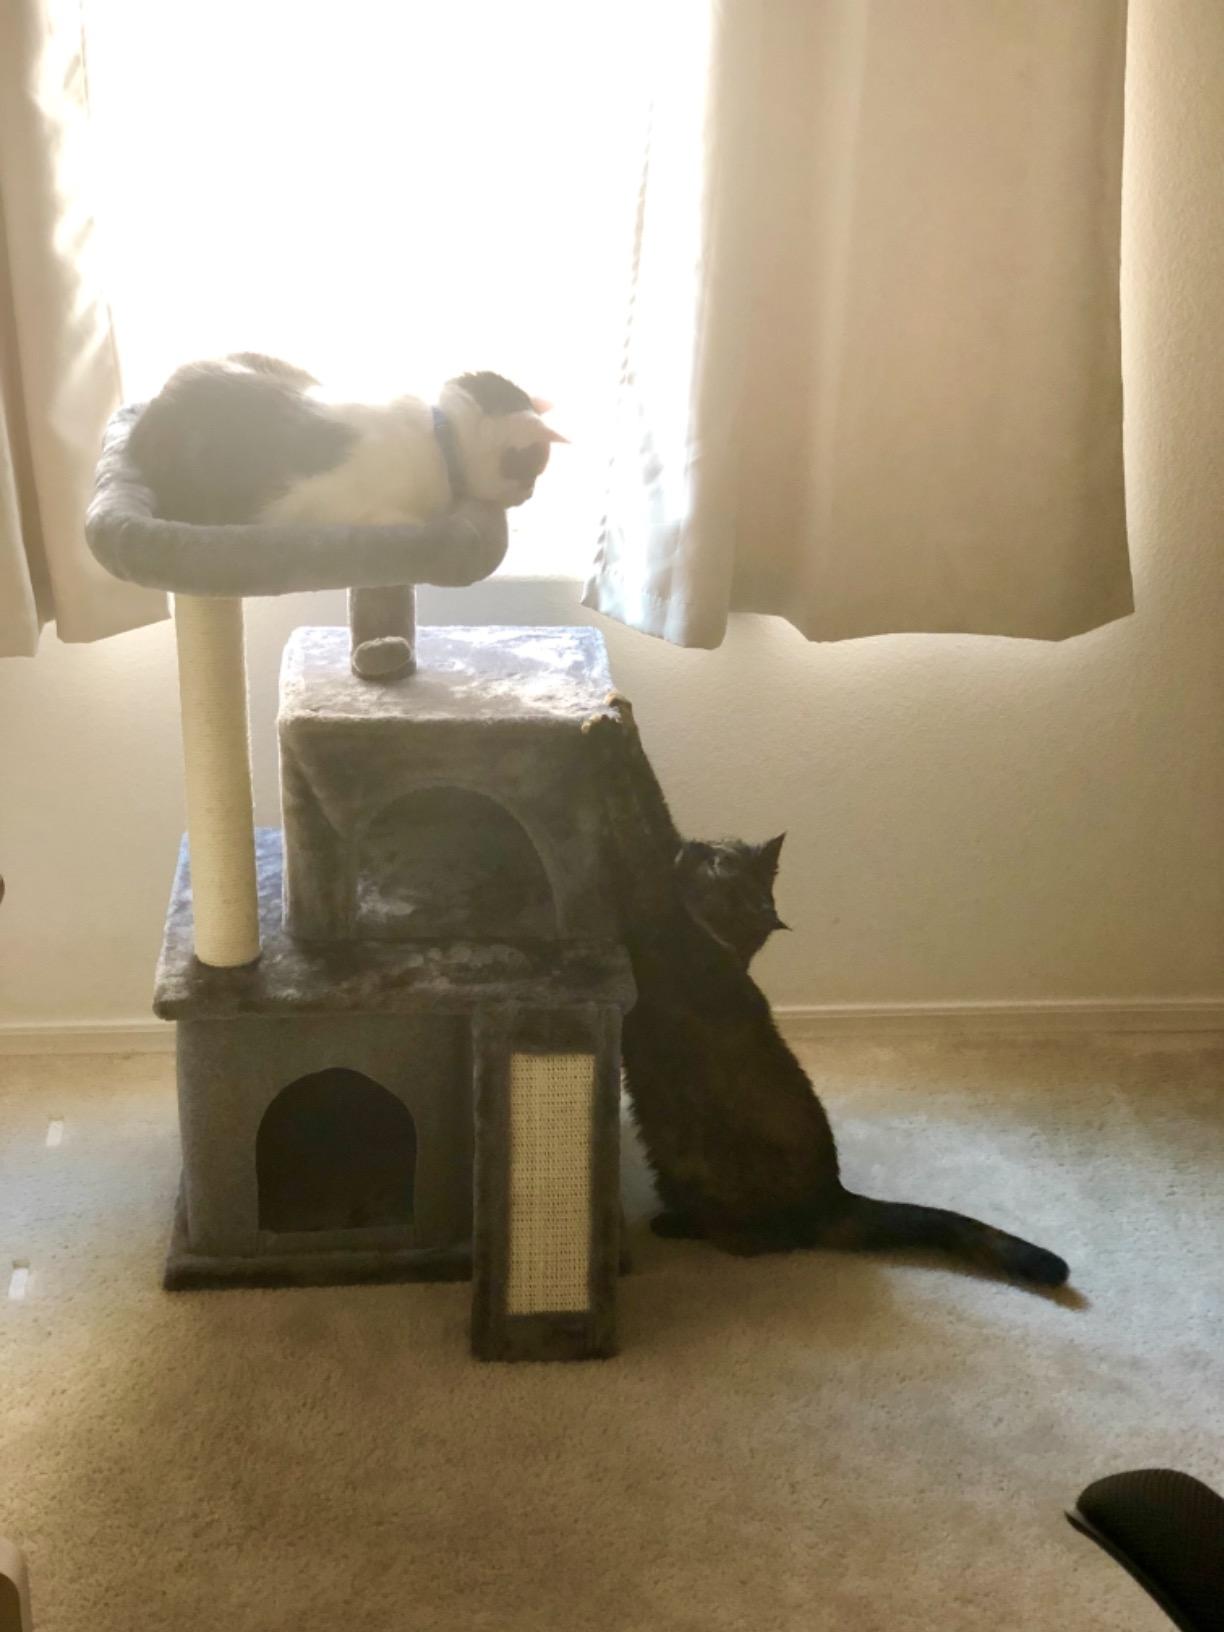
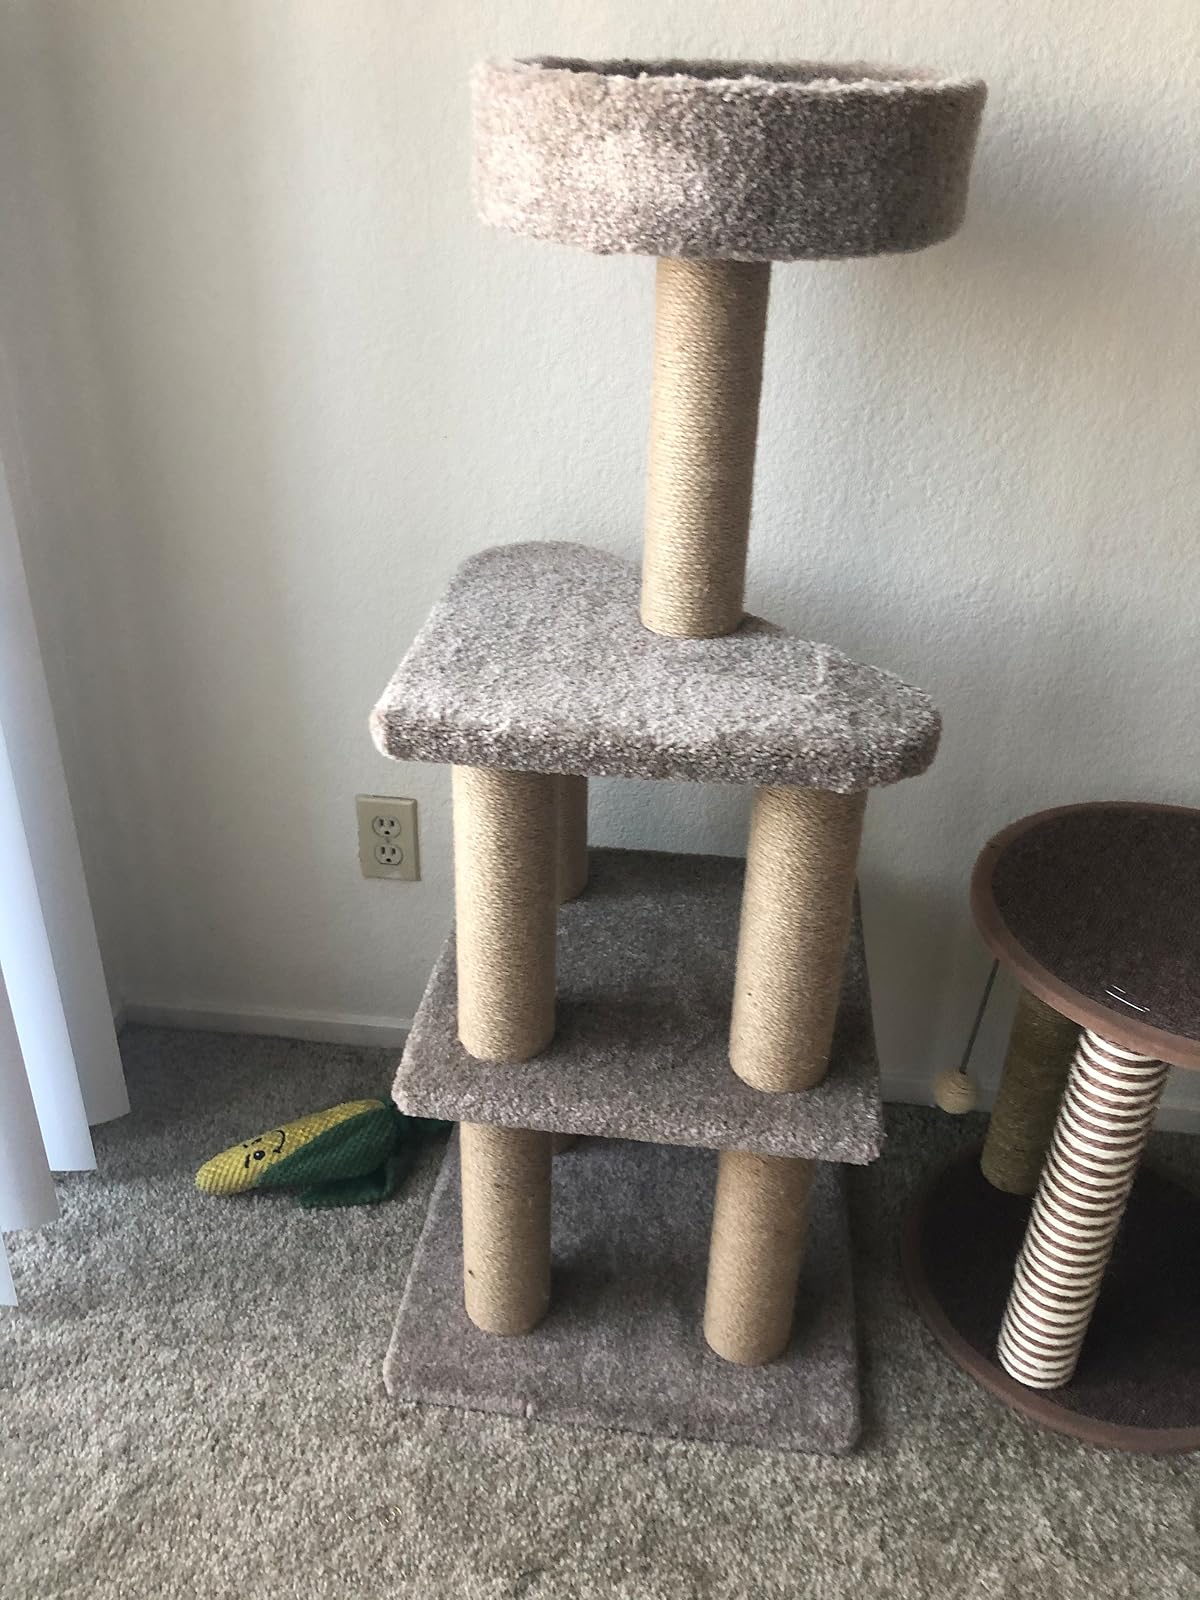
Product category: items_cat tree
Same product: no